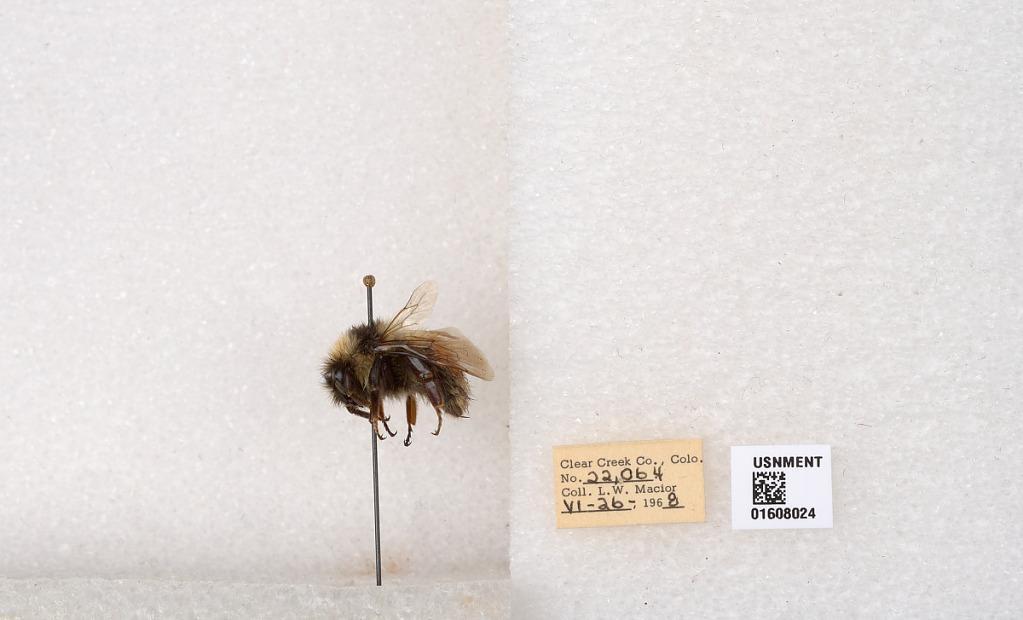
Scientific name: Bombus (Pyrobombus) sylvicola Kirby
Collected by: L. Macior
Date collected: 1968-6-26
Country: United States
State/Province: Colorado
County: Clear Creek
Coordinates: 39.6891, -105.644